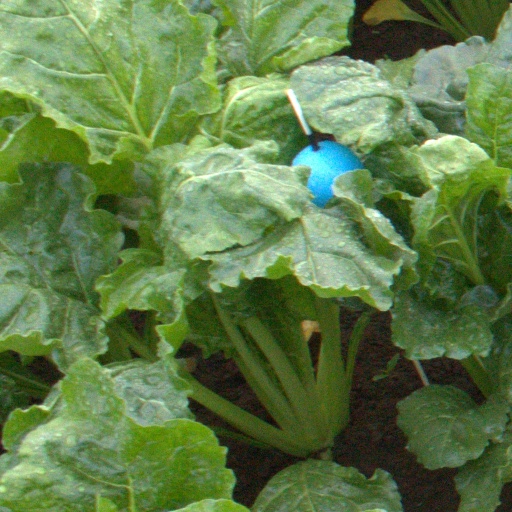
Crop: sugar beet